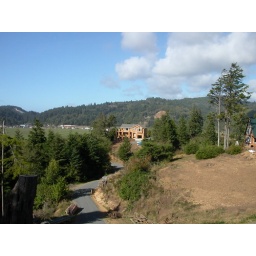
Big land in town, 4 houses and minutes to the beach